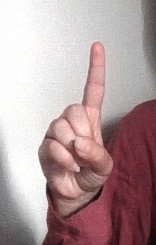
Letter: bb